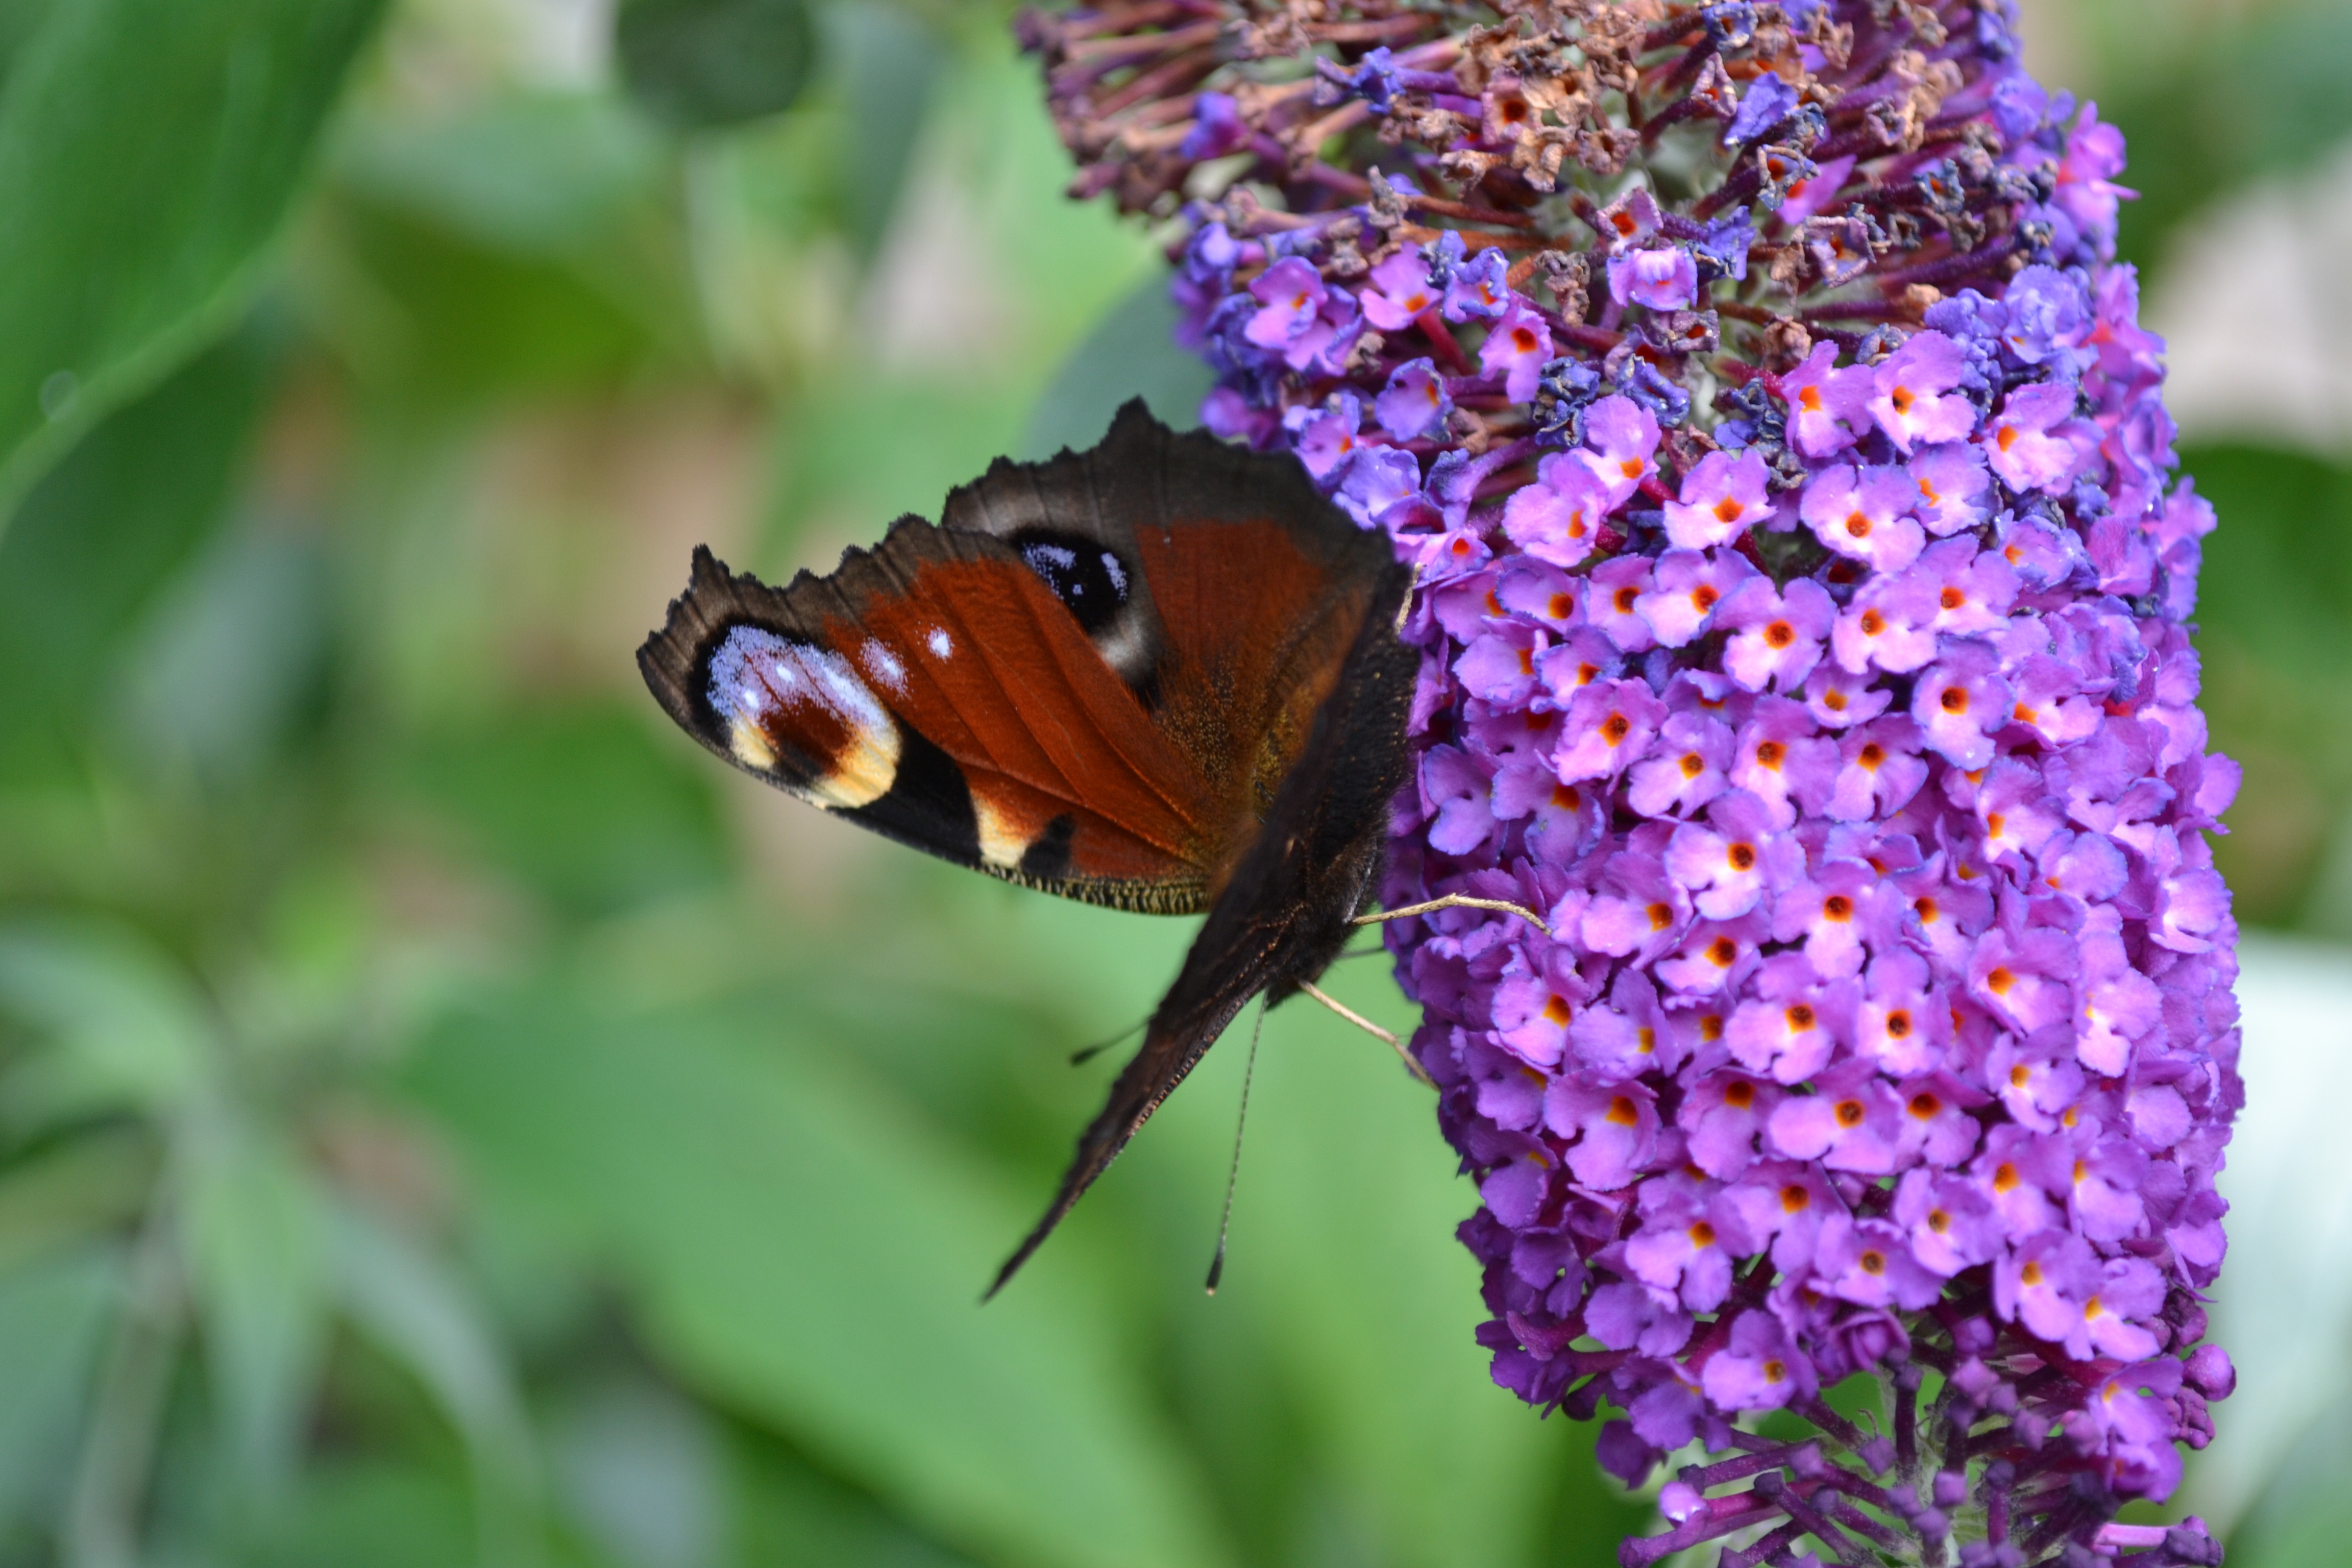
nature, grass, open, meadow, flower, purple, wildlife, insect, botany, butterfly, flora, fauna, invertebrate, wildflower, close up, monarch butterfly, wings, european, nectar, macro photography, arthropod, peacock butterfly, inachis io, butterfly bush, buddleja, pollinator, drinking nectar, moths and butterflies, buddlehia, circles on wings